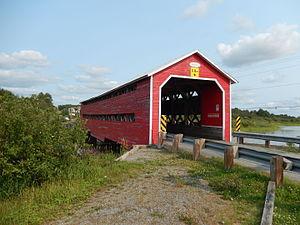
Le pont Molesworth sur la rivière Loïs
La rivière Loïs est un affluent du lac Macamic, coulant dans le territoire des municipalités de Taschereau, Poularies et Macamic, dans la région administrative de l’Abitibi-Témiscamingue, au Québec, au Canada.
Le pont Molesworth est un pont couvert du Québec situé sur le territoire de la municipalité de Macamic en Abitibi-Témiscamingue.